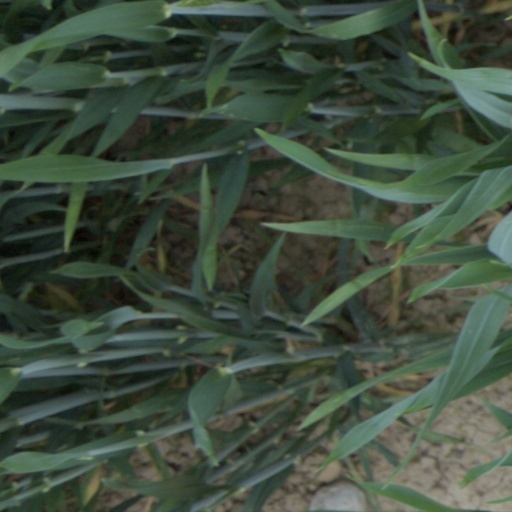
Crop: wheat